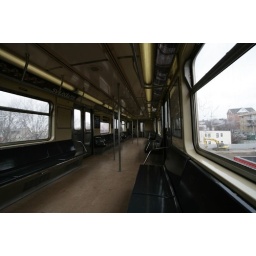
Empty N train car in Queens (wide angle)